Risley Residential College

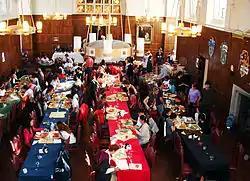
Risley's great hall on Wizard's Feast Night

Risley hosts several annual events, many of which have become long-standing traditions for students and the local community. On the weekend before Halloween, students organize MasqueRave, a costumed dance party. The following weekend, the Denton Drama Troupe, an in-house student performance group, presents a live rendition of The Rocky Horror Picture Show in the Great Hall. This tradition, established in 1991 by Paula Berman, remains a popular event. Due to their large attendance, these events serve as major fundraisers for smaller student-led projects.